Schwan-Stabilo

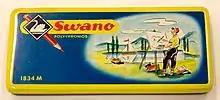
Box of colored pencils for children marketed under the "Swano" brand

During the Great Depression, Schwan had three brands: "Stabilo" premium pencils for the most demanding users, "Othello" pencils for mass markets and "Swano" non-toxic pencils for children.